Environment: real
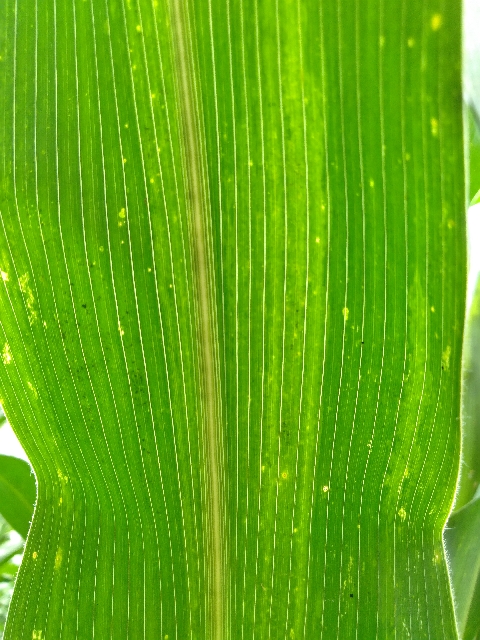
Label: lethal_necrosis